Sabbatarianism

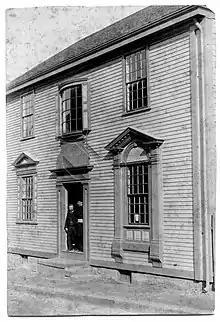
The oldest Sabbatarian church in the Americas (Seventh Day Baptist) built in 1730, Newport, Rhode Island

Seventh Day Baptists are Christian Baptists who observe seventh-day Sabbath, as a holy day to God. They understand that observance is as a sign of obedience in a covenant relationship with God and not as a condition of salvation. They adopt a covenant Baptist theology, based on the concept of regenerated society, conscious baptism of believers by immersion, congregational government and the scriptural basis of opinion and practice.